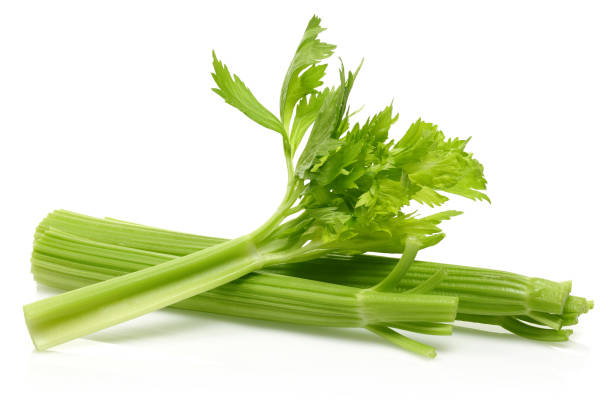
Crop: unknown
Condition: celery